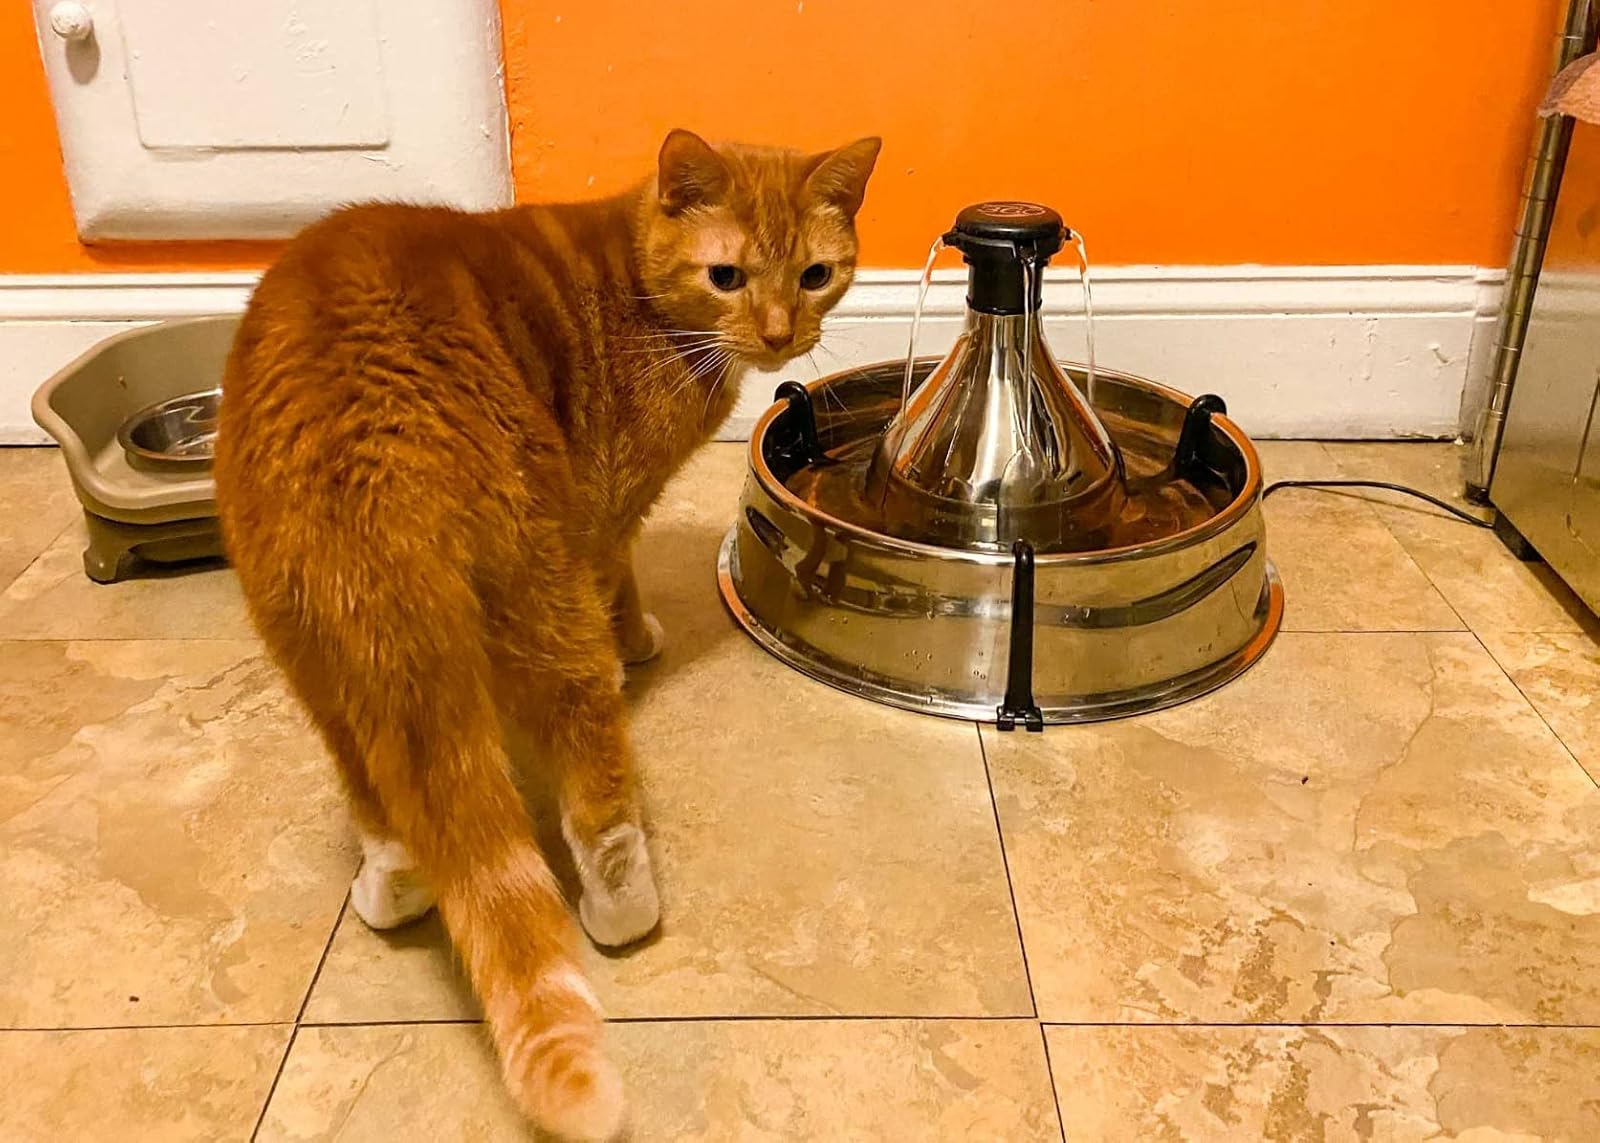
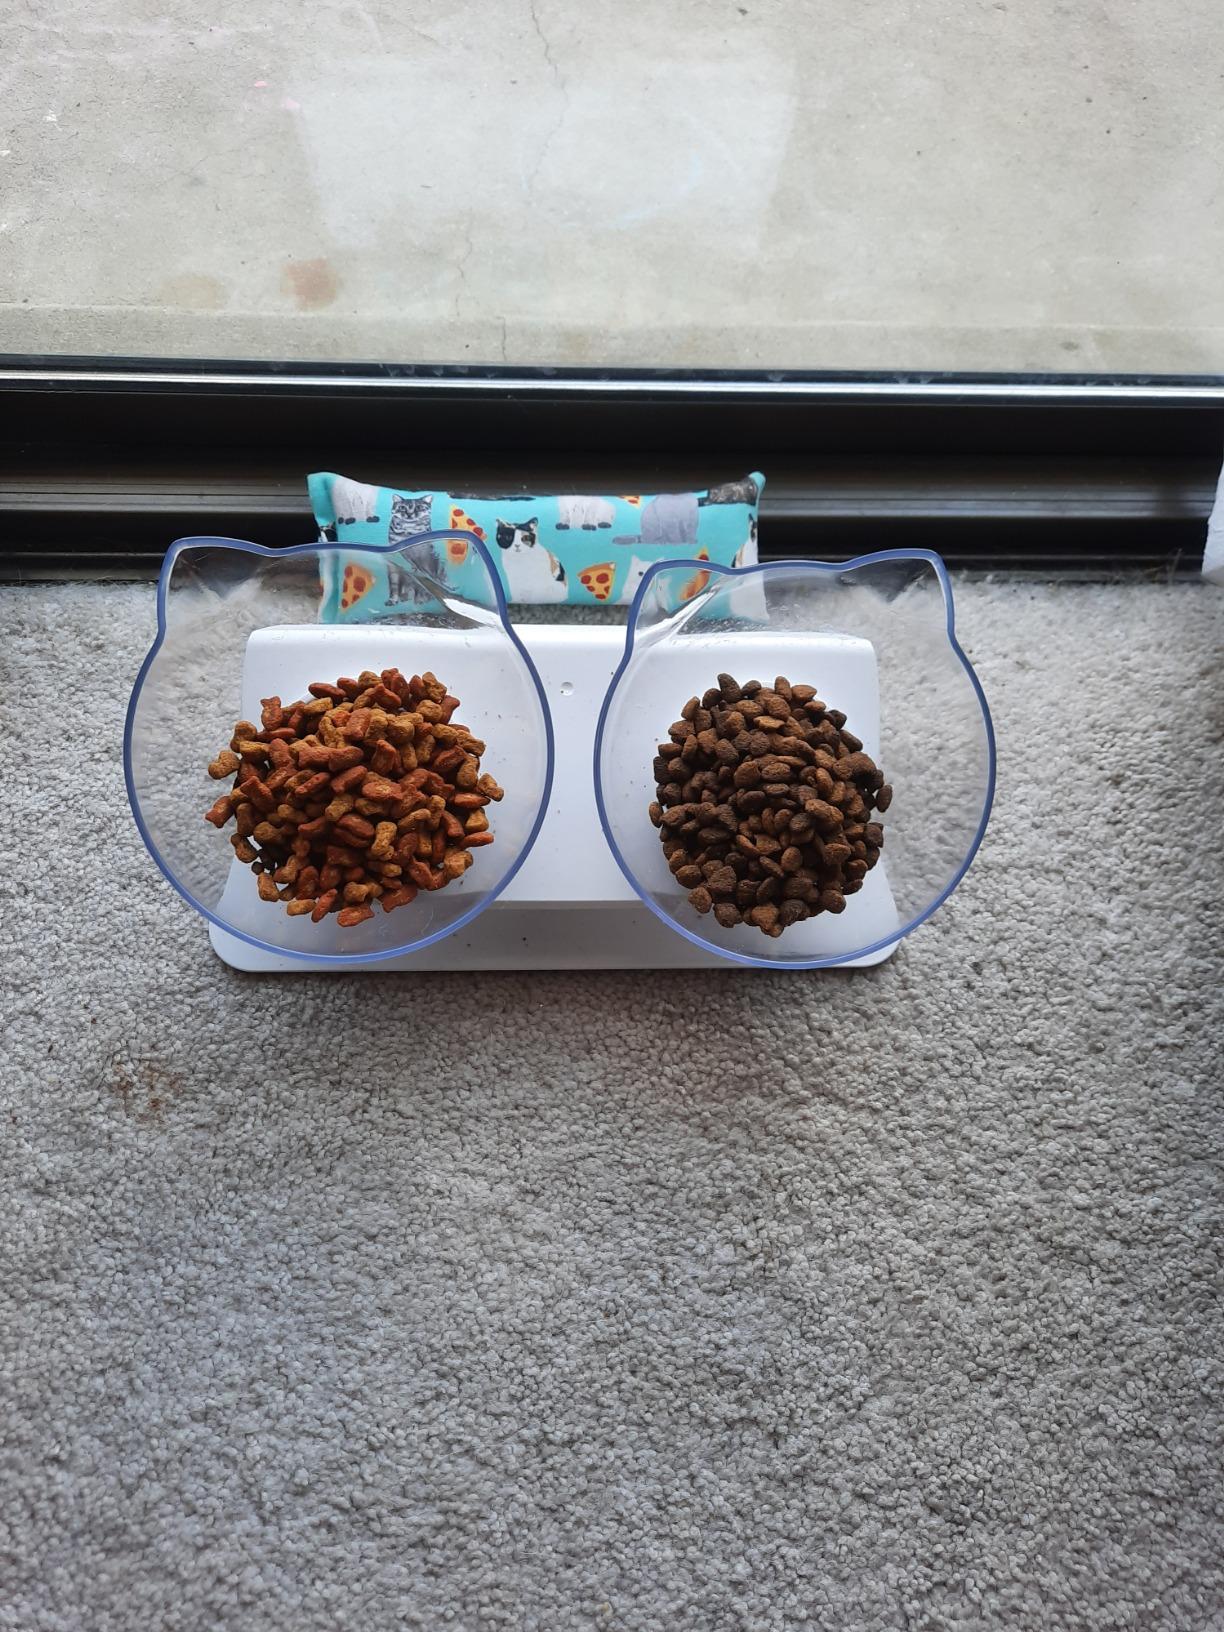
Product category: items_bowl
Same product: no